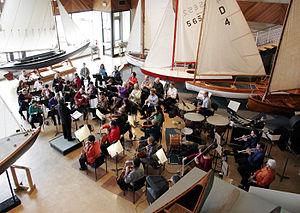
La liste des festivals de musique de marin répertorie les principales manifestations musicales liées à la mer dans le monde entier.